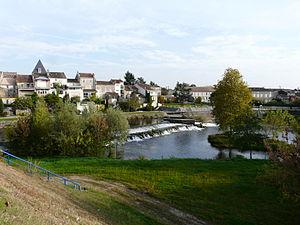
La Dronne à Coutras, Gironde, France
Coutras est une commune du Sud-Ouest de la France, située dans le département de la Gironde en région Nouvelle-Aquitaine.